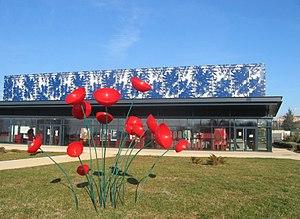
Davézieux Espace Montgolfier
Davézieux est une commune française située dans le département de l'Ardèche en région Auvergne-Rhône-Alpes.